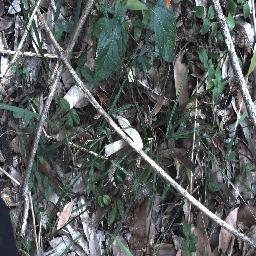
Label: lantana